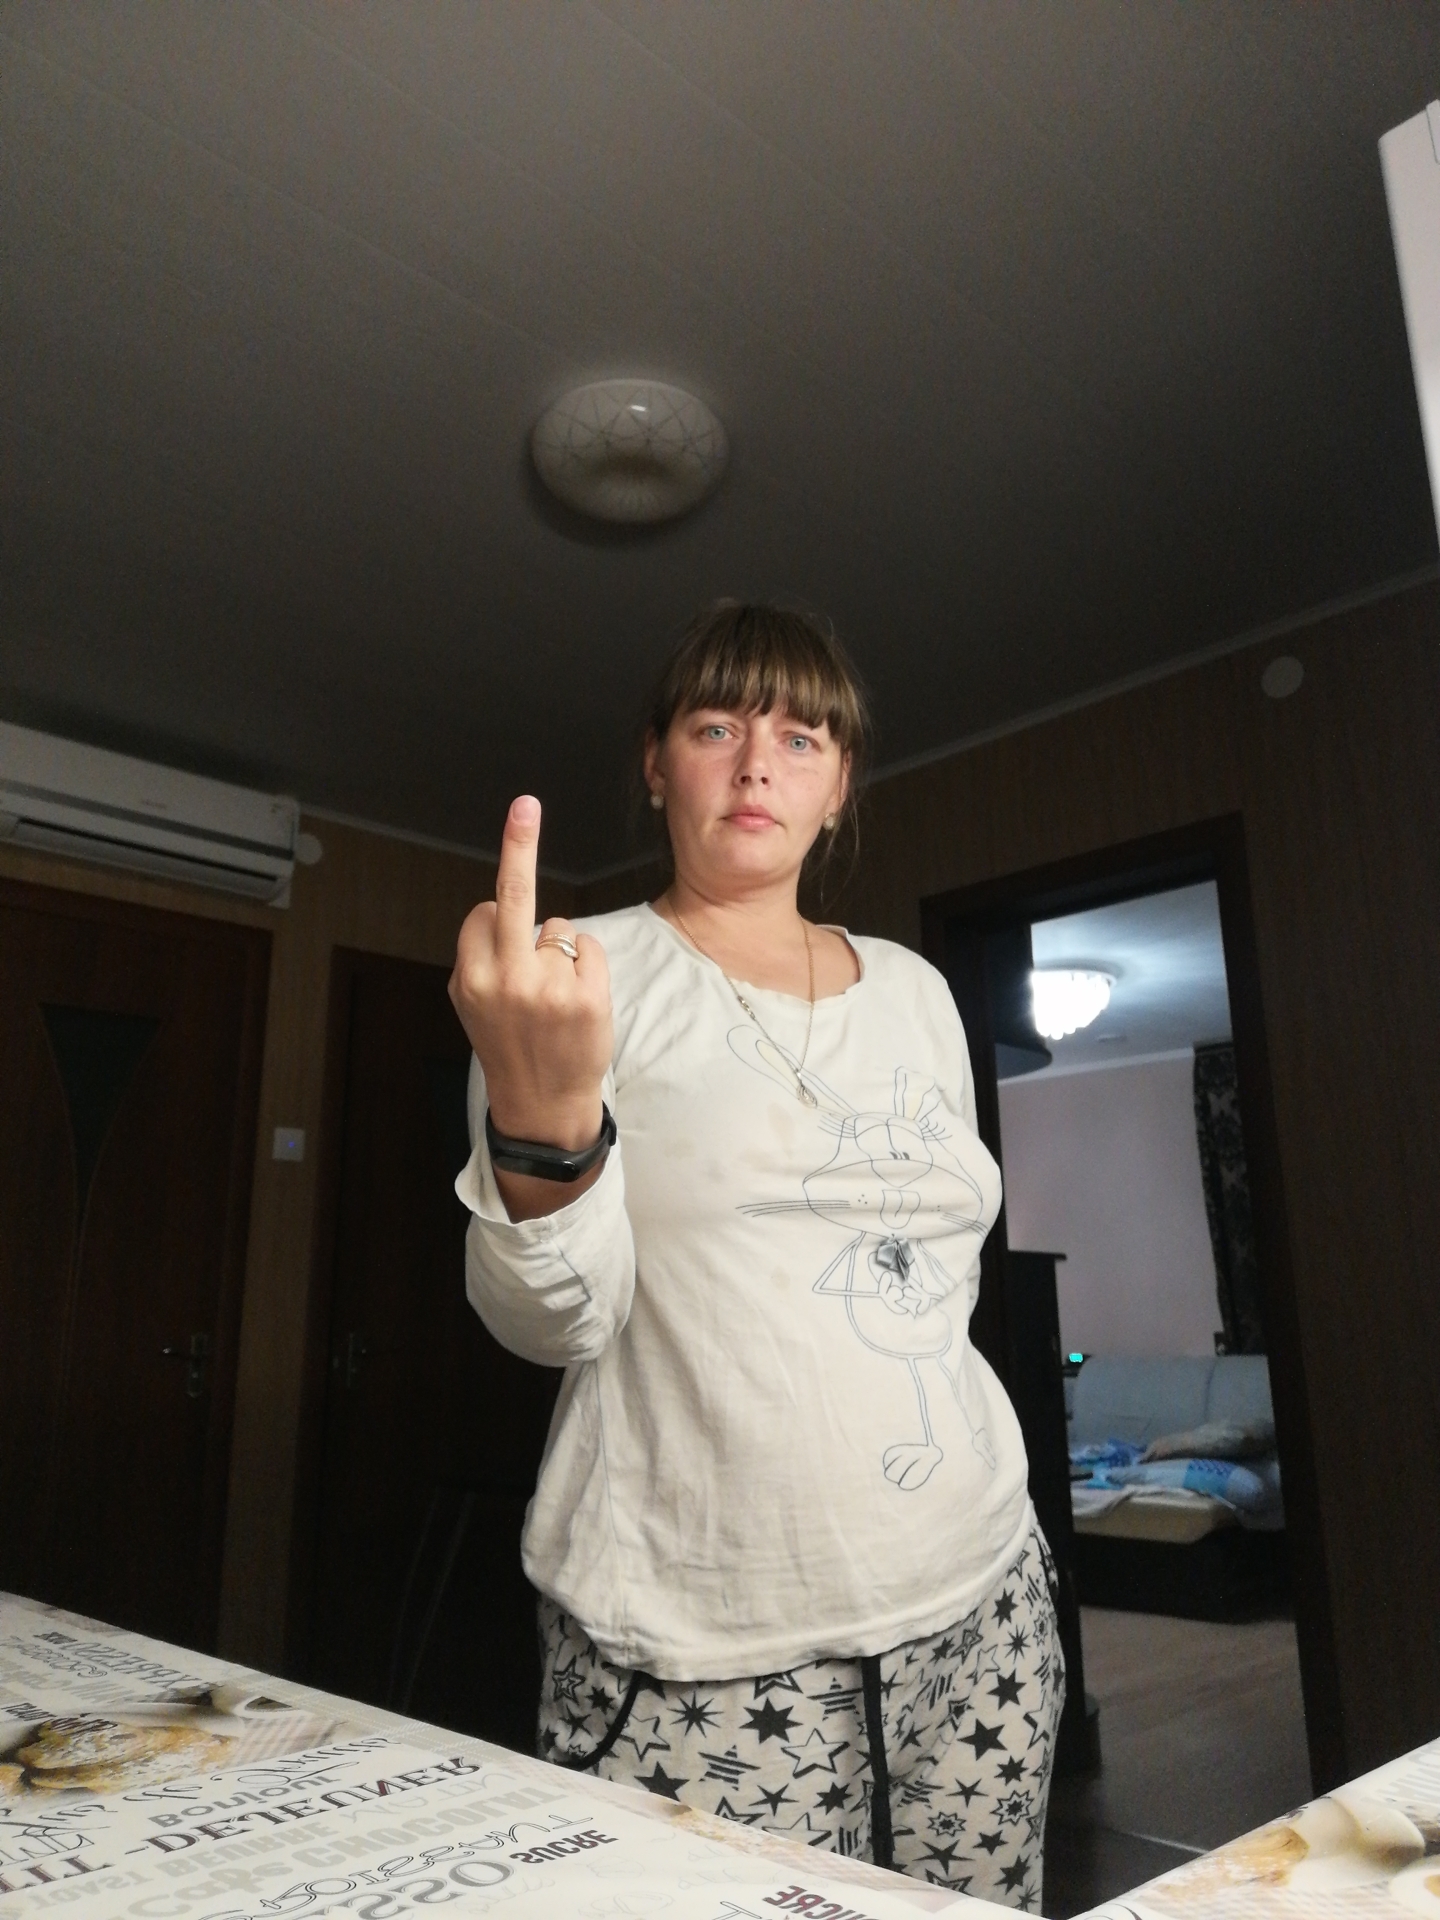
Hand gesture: middle_finger